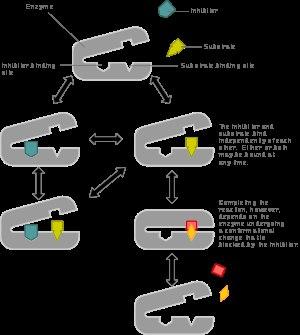
Un inhibiteur non compétitif est un inhibiteur enzymatique qui agit en se liant, avec une affinité égale, aussi bien à l'enzyme dont le site actif est libre qu'au complexe formé par l'enzyme et son substrat ; si cet inhibiteur a une plus grande affinité pour l'enzyme seule ou pour le complexe enzyme-substrat, il s'agit d'un inhibiteur mixte.